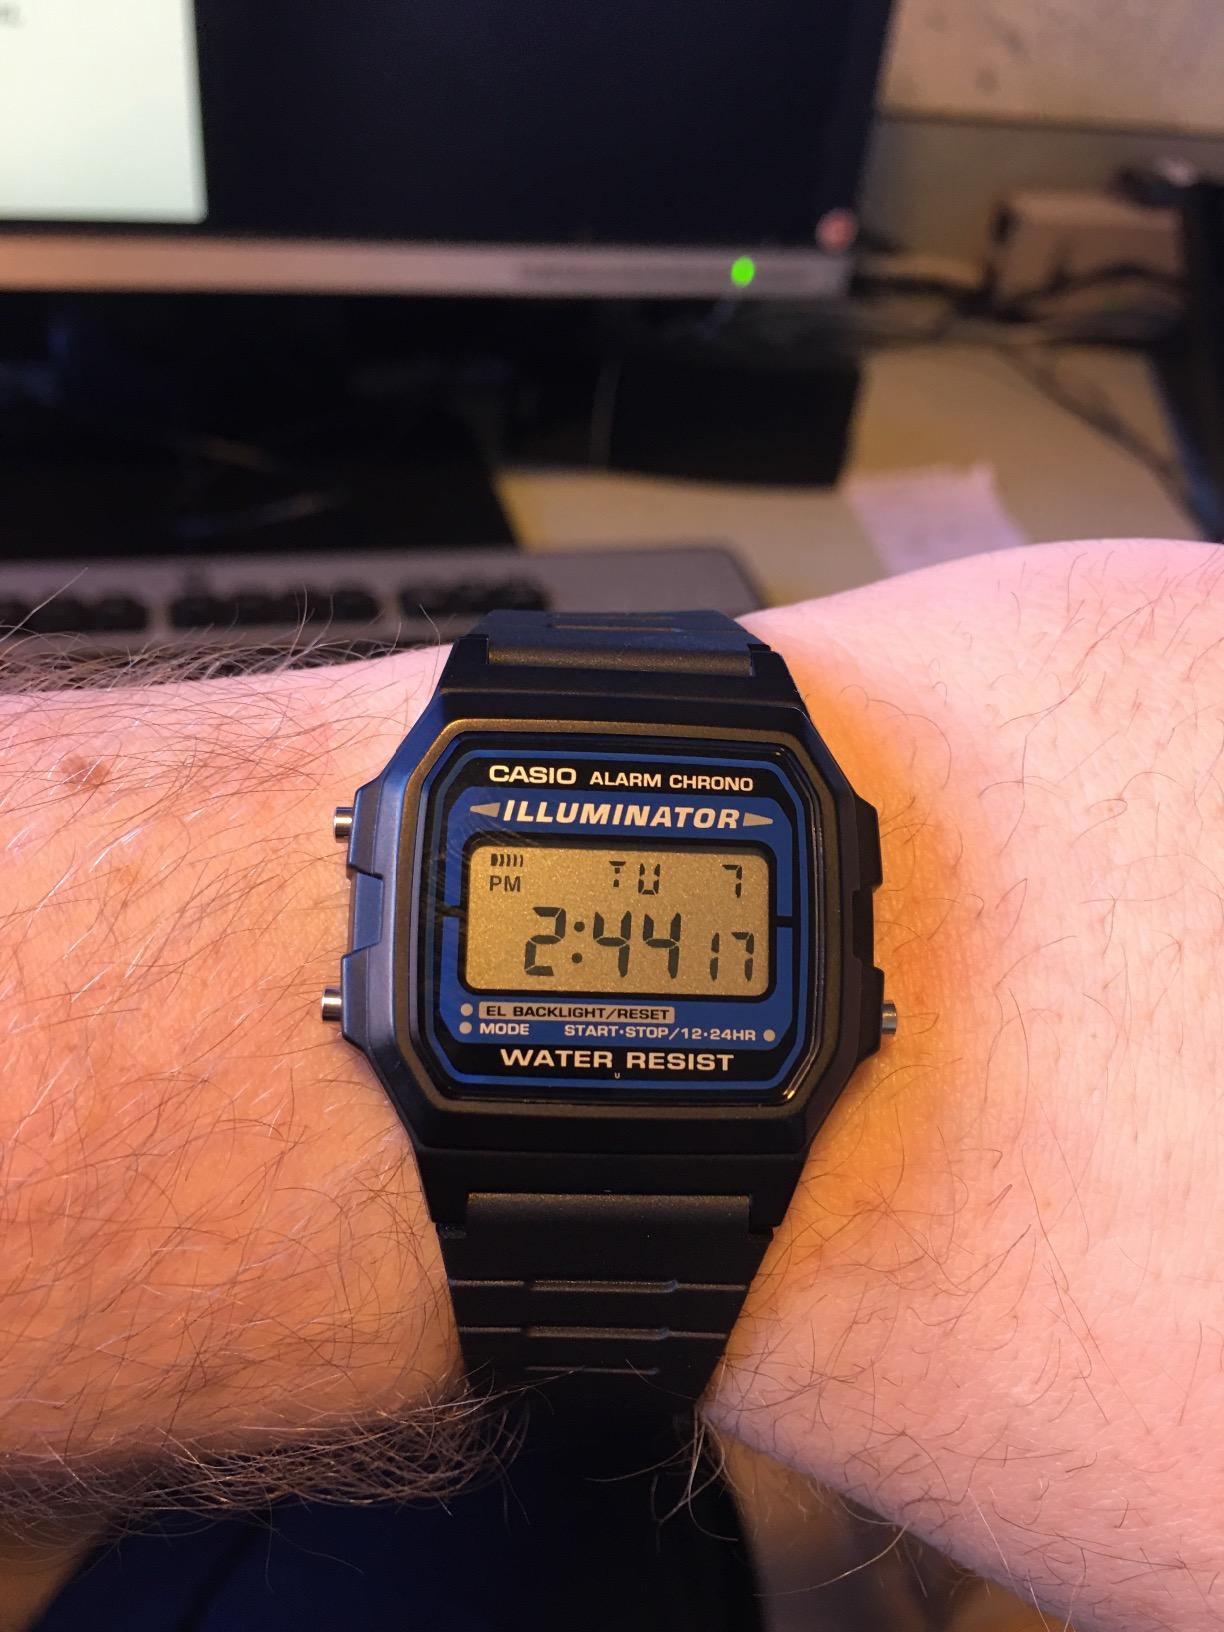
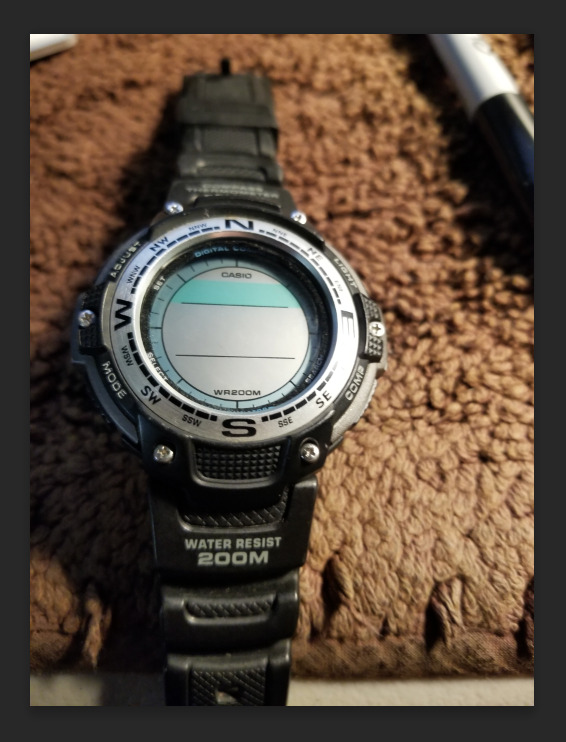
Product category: accessories_watch
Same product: no